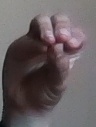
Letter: ha